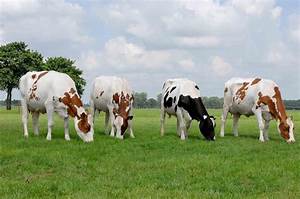
Label: cow